Foxbat (film)

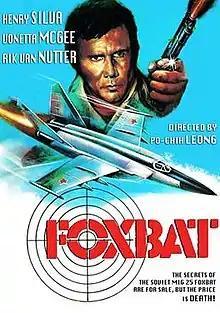
DVD cover

Foxbat is a 1977 action spy film directed by Po-Chih Leong, co-written by Terence Young, and starring Henry Silva, Vonetta McGee, Rik Van Nutter, and Roy Chiao. It is based on an original story by Philip Chan and Leong, and is based on the circumstances surrounding the defection of Soviet Air Force pilot Viktor Belenko and the capture of the MiG-25 "Foxbat" fighter.